Captive orcas

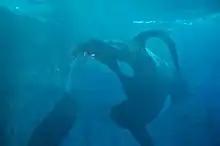
This male (Tilikum), at SeaWorld Orlando, had a collapsed dorsal fin.

Most captive male killer whales, and some females, have a dorsal fin that is partially or completely collapsed to one side. Several hypotheses exist as to why this happens. A dorsal fin is held erect by collagen, which normally hardens in late adolescence.